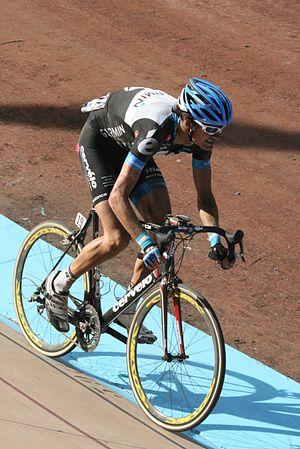
Arrivée de Paris-Roubaix 2011 au vélodrome de Roubaix Johan Vansummeren
L'équipe cycliste EF est une équipe américaine de cyclisme professionnel sur route. Créée en 2005 sous le nom de TIAA-CREF, c'est une équipe ProTour depuis 2009. Elle est dirigée par l'ancien coureur américain Jonathan Vaughters.
La 109ᵉ édition de la course cycliste Paris-Roubaix, a lieu le dimanche 10 avril 2011 entre Compiègne et le vélodrome André-Pétrieux de Roubaix. Il s'agit de la neuvième épreuve de l'UCI World Tour 2011.